Abadon (novel)

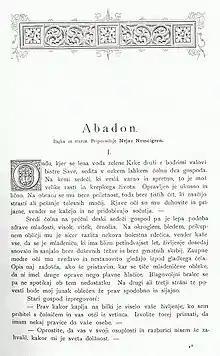
First page from 1893 Ljubljanski zvon edition

Abadon is a science fiction novel by Slovenian author Janez Mencinger. It was first published in 1893.